Qadirpur gas field

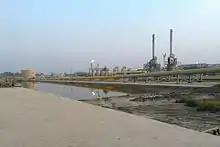
This gas field is one of largest gas producing field of Pakistan

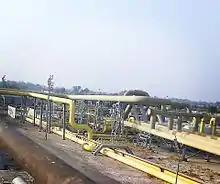
Slug catcher and Front End Compression Area

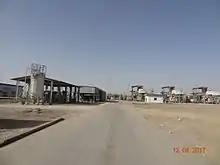
Qadirpur CCR-2

Qadirpur gas field is one of the major gas reserves of Pakistan. The field is located at a distance of from Ghotki in Sindh Province.